Black Eyed Peas

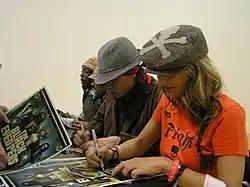
The Black Eyed Peas signing autographs in 2004

In 2002, Stacy Ferguson was chosen as the lead singer, after being introduced to the band by Santiago. Their new album, "Elephunk", indicated a shift to a polished pop sound designed to attract mass audiences. In a positive review of the Black Eyed Peas' new-found style, "Rolling Stone" noted that after the group "hired a blond bombshell named Stacy 'Fergie' Ferguson and gave up their pursuit of backpack-rapper cred, they have made a kind of spiritual practice of recording futuristic songs – a total aesthetic commitment that extends from their garish wardrobes to their United Colors of Benetton worldview."